National Geographic Maps

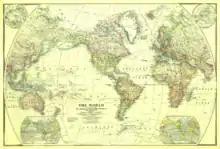
World map published in "National Geographic" magazine in December 1922

Other divisions and groups within National Geographic Partners and National Geographic Society also create and distribute maps in their publications, including the National Geographic Magazine and Books divisions, but not within the commercial map publishing industry. Within The Walt Disney Company, National Geographic Maps is a division and imprint of Disney Publishing Worldwide, the publishing subsidiary of Disney Parks, Experiences and Products.